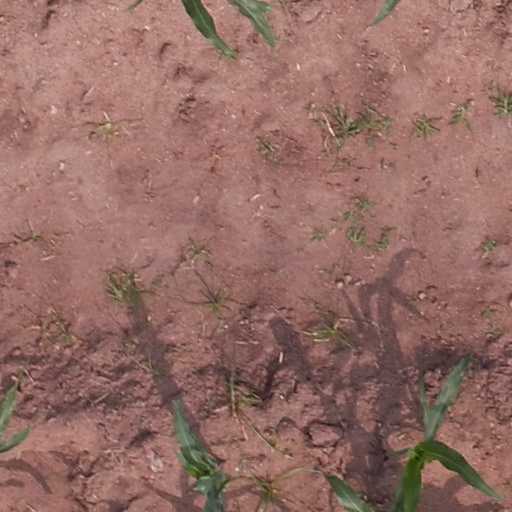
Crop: maize; corn